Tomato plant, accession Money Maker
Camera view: vertical (180 deg); turntable rotation: 0 degrees
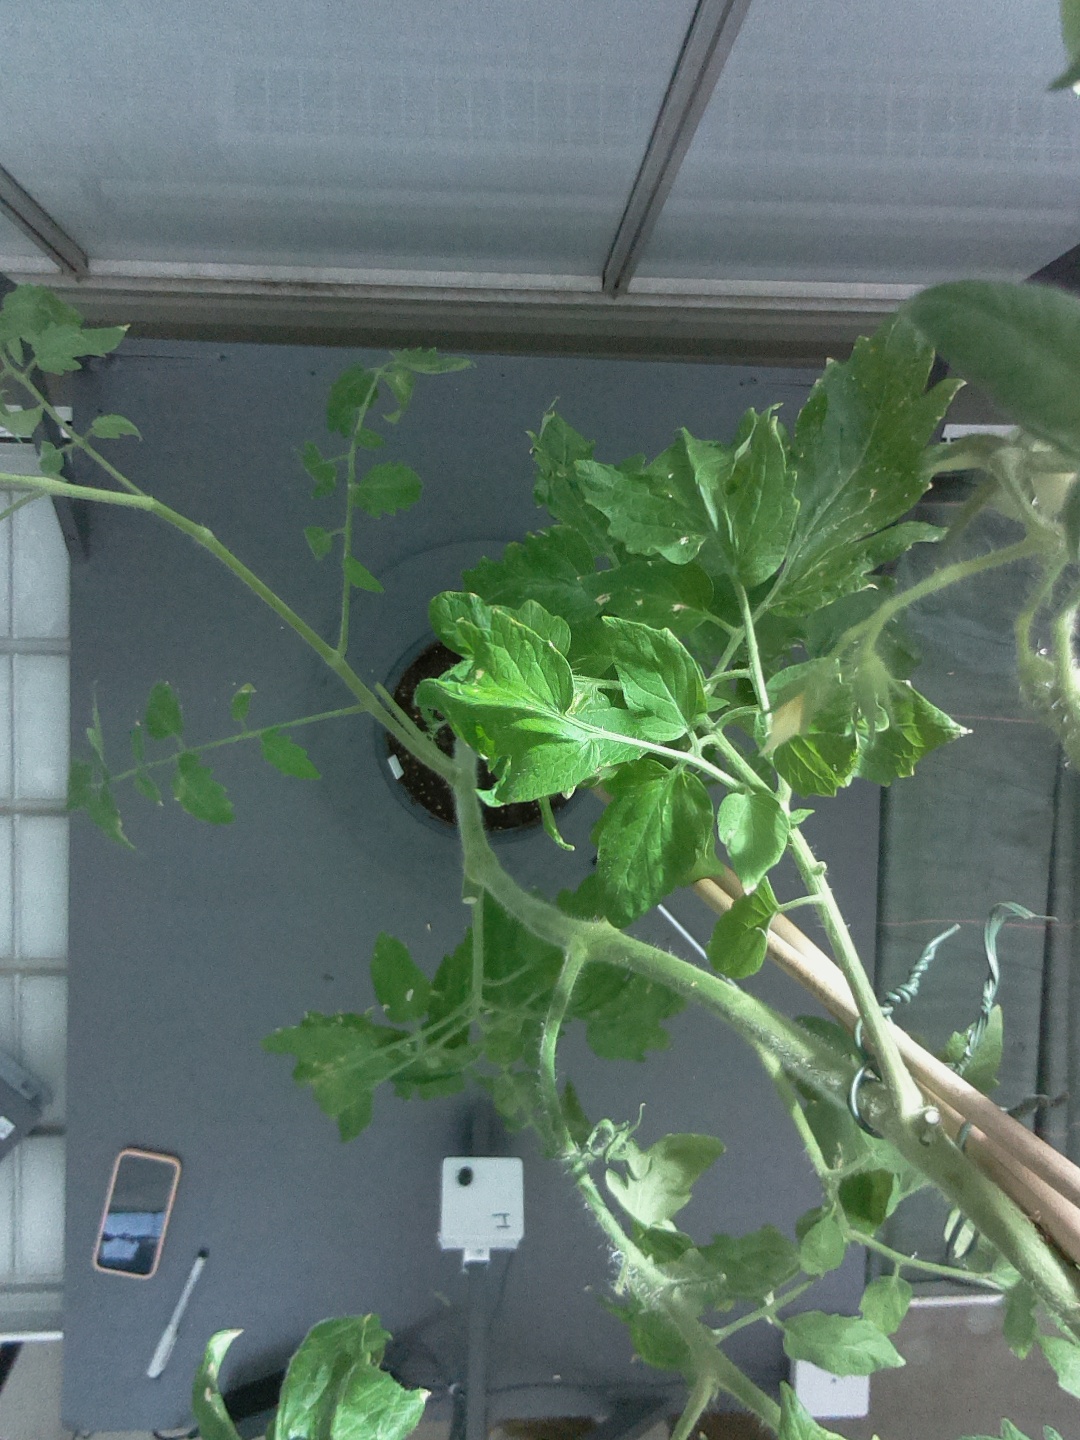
BBCH growth stage 83: 30%-40% of fruits show typical fully ripe color